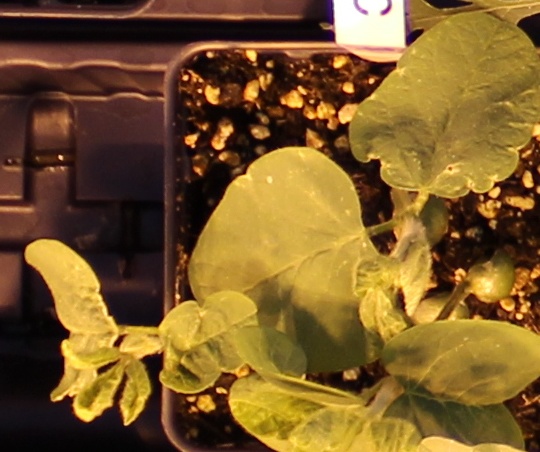
Label: Soybean